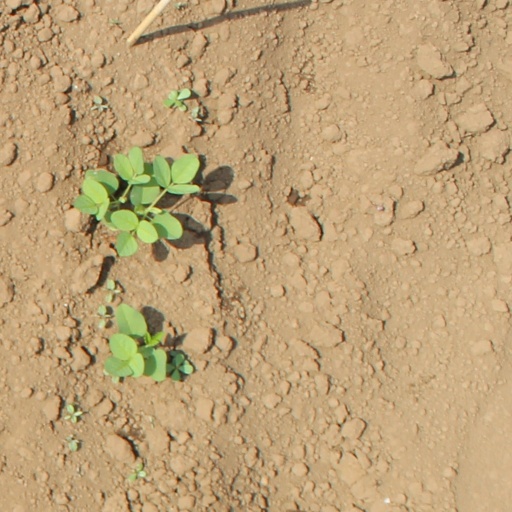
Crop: soybean